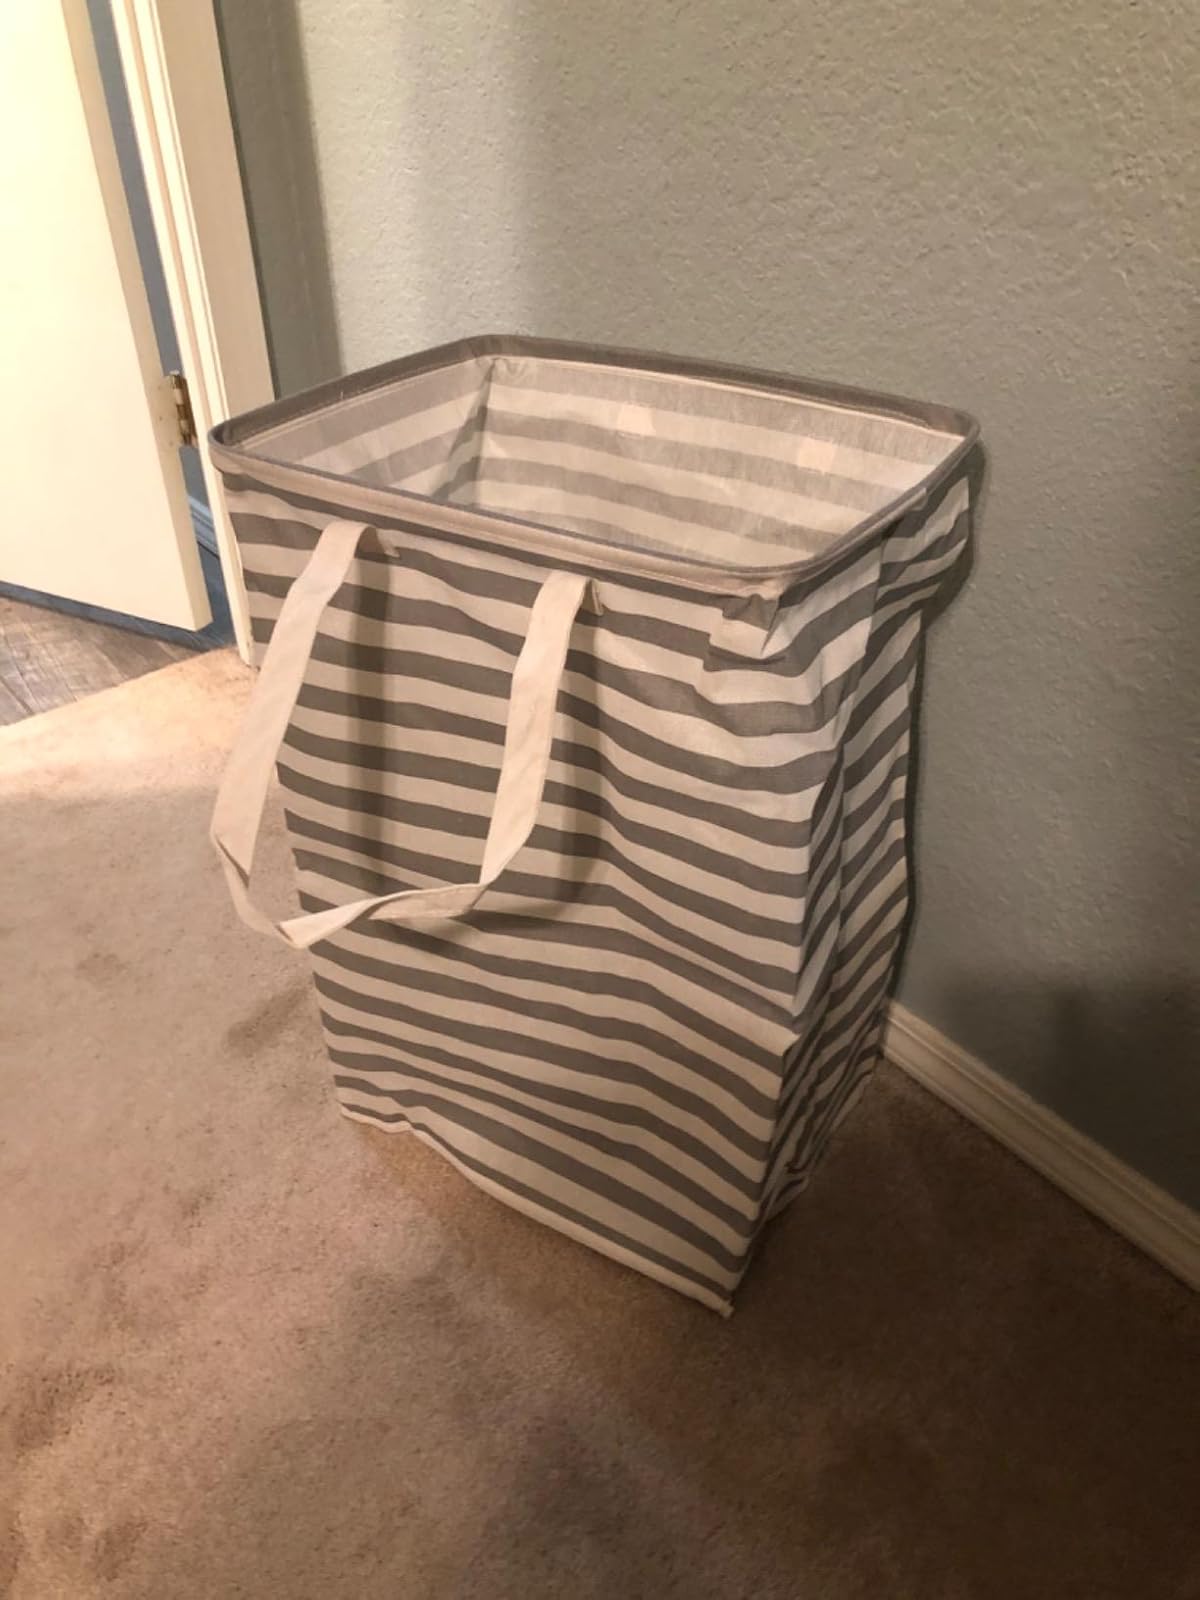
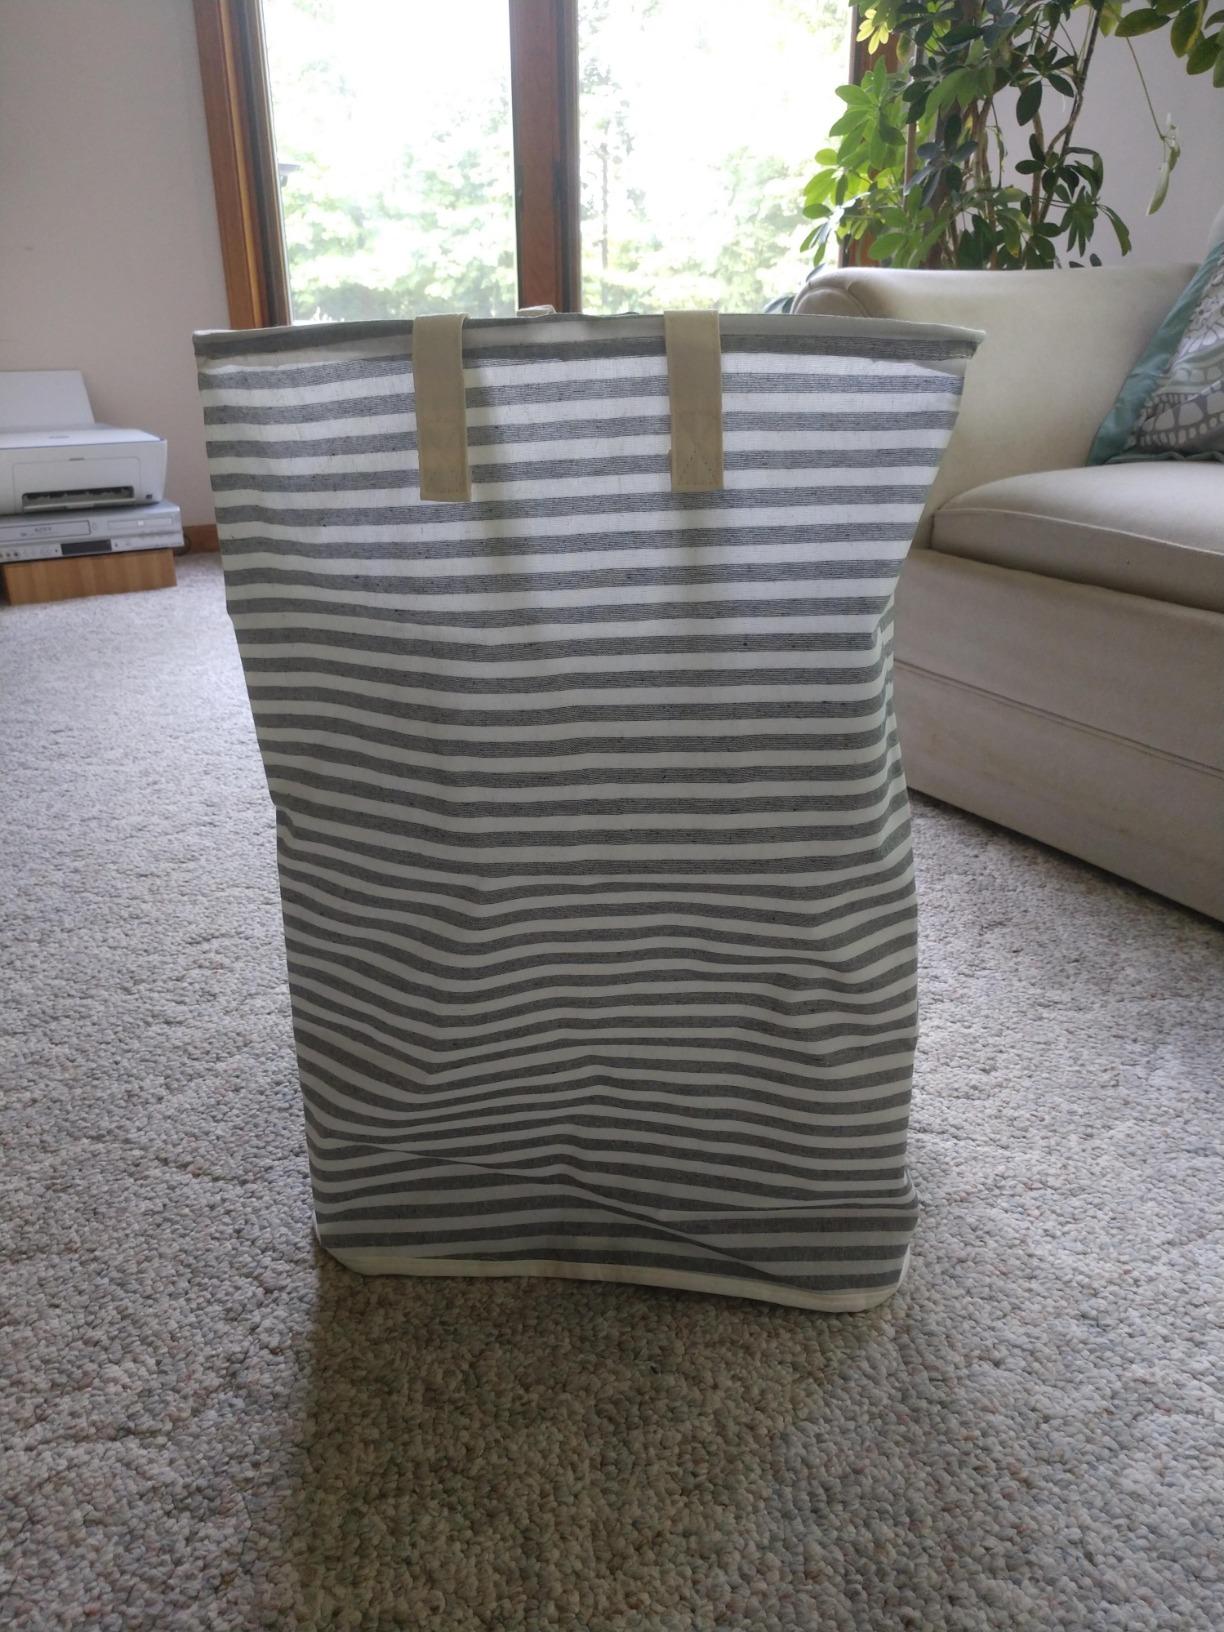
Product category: items_hamper
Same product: no